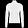
Label: Pullover